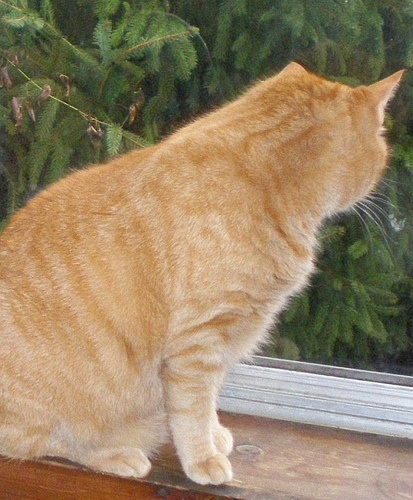
An orange cat sitting on a window sill next to green plants.
A brown and white cat sitting on a window sill.
A cat sits in the window and looks out.
a cat is looking out of the window
A ginger cat sits and looks out a window